Council Learned in the Law

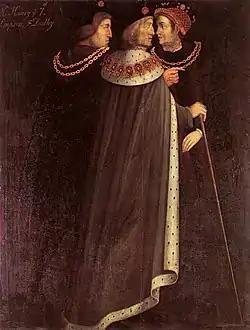
Richard Empson, King Henry VII and Edmund Dudley

The Council Learned in the Law was a highly controversial tribunal of Henry VII of England's reign.